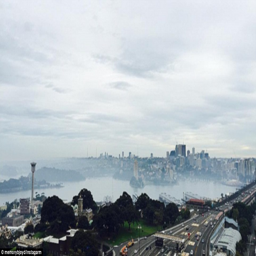
a fog appeared over bay on sunday for holiday , but lifted overnight as the rain set in